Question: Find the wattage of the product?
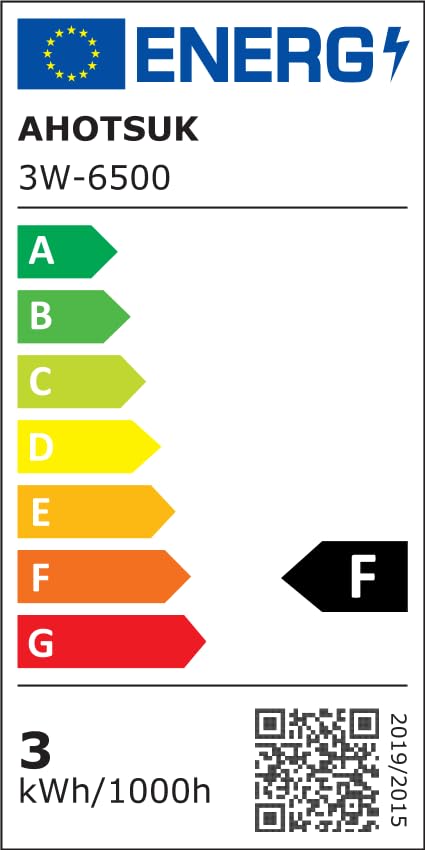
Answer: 3.0 watt